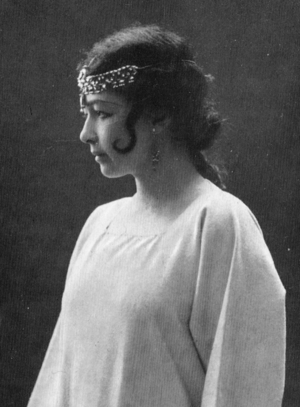
Harriet Sofie Bosse est une actrice suédo-norvégienne. Elle fut la troisième épouse d’August Strindberg.